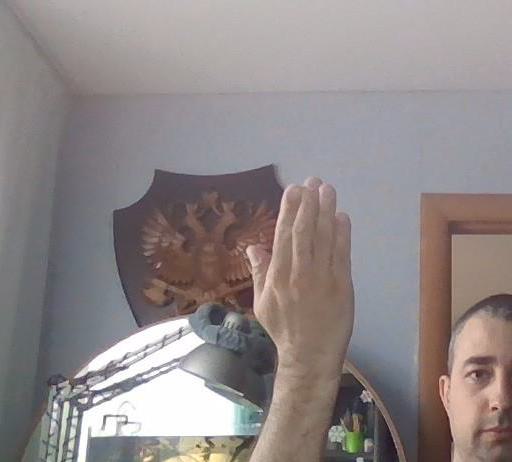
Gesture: stop_inverted